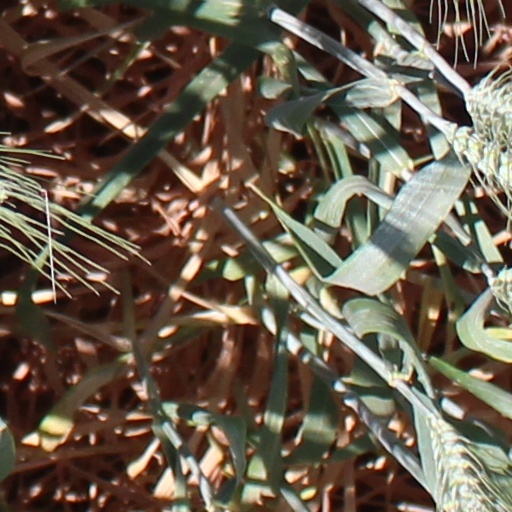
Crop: wheat